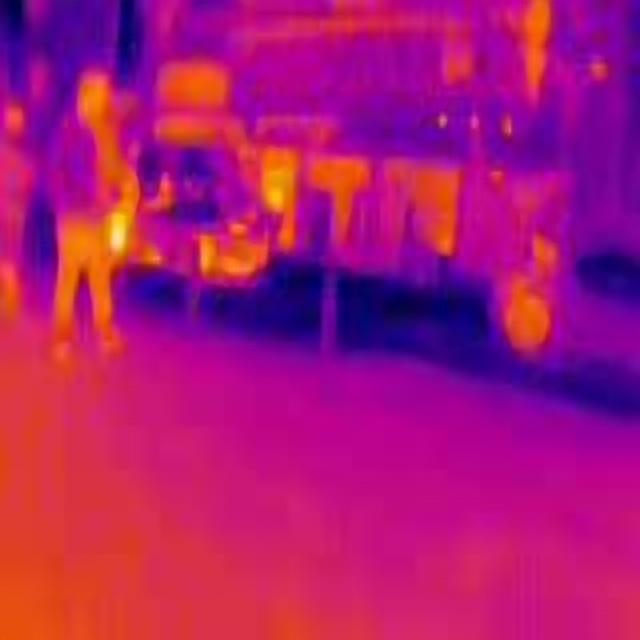
Detected objects:
label: person
label: person